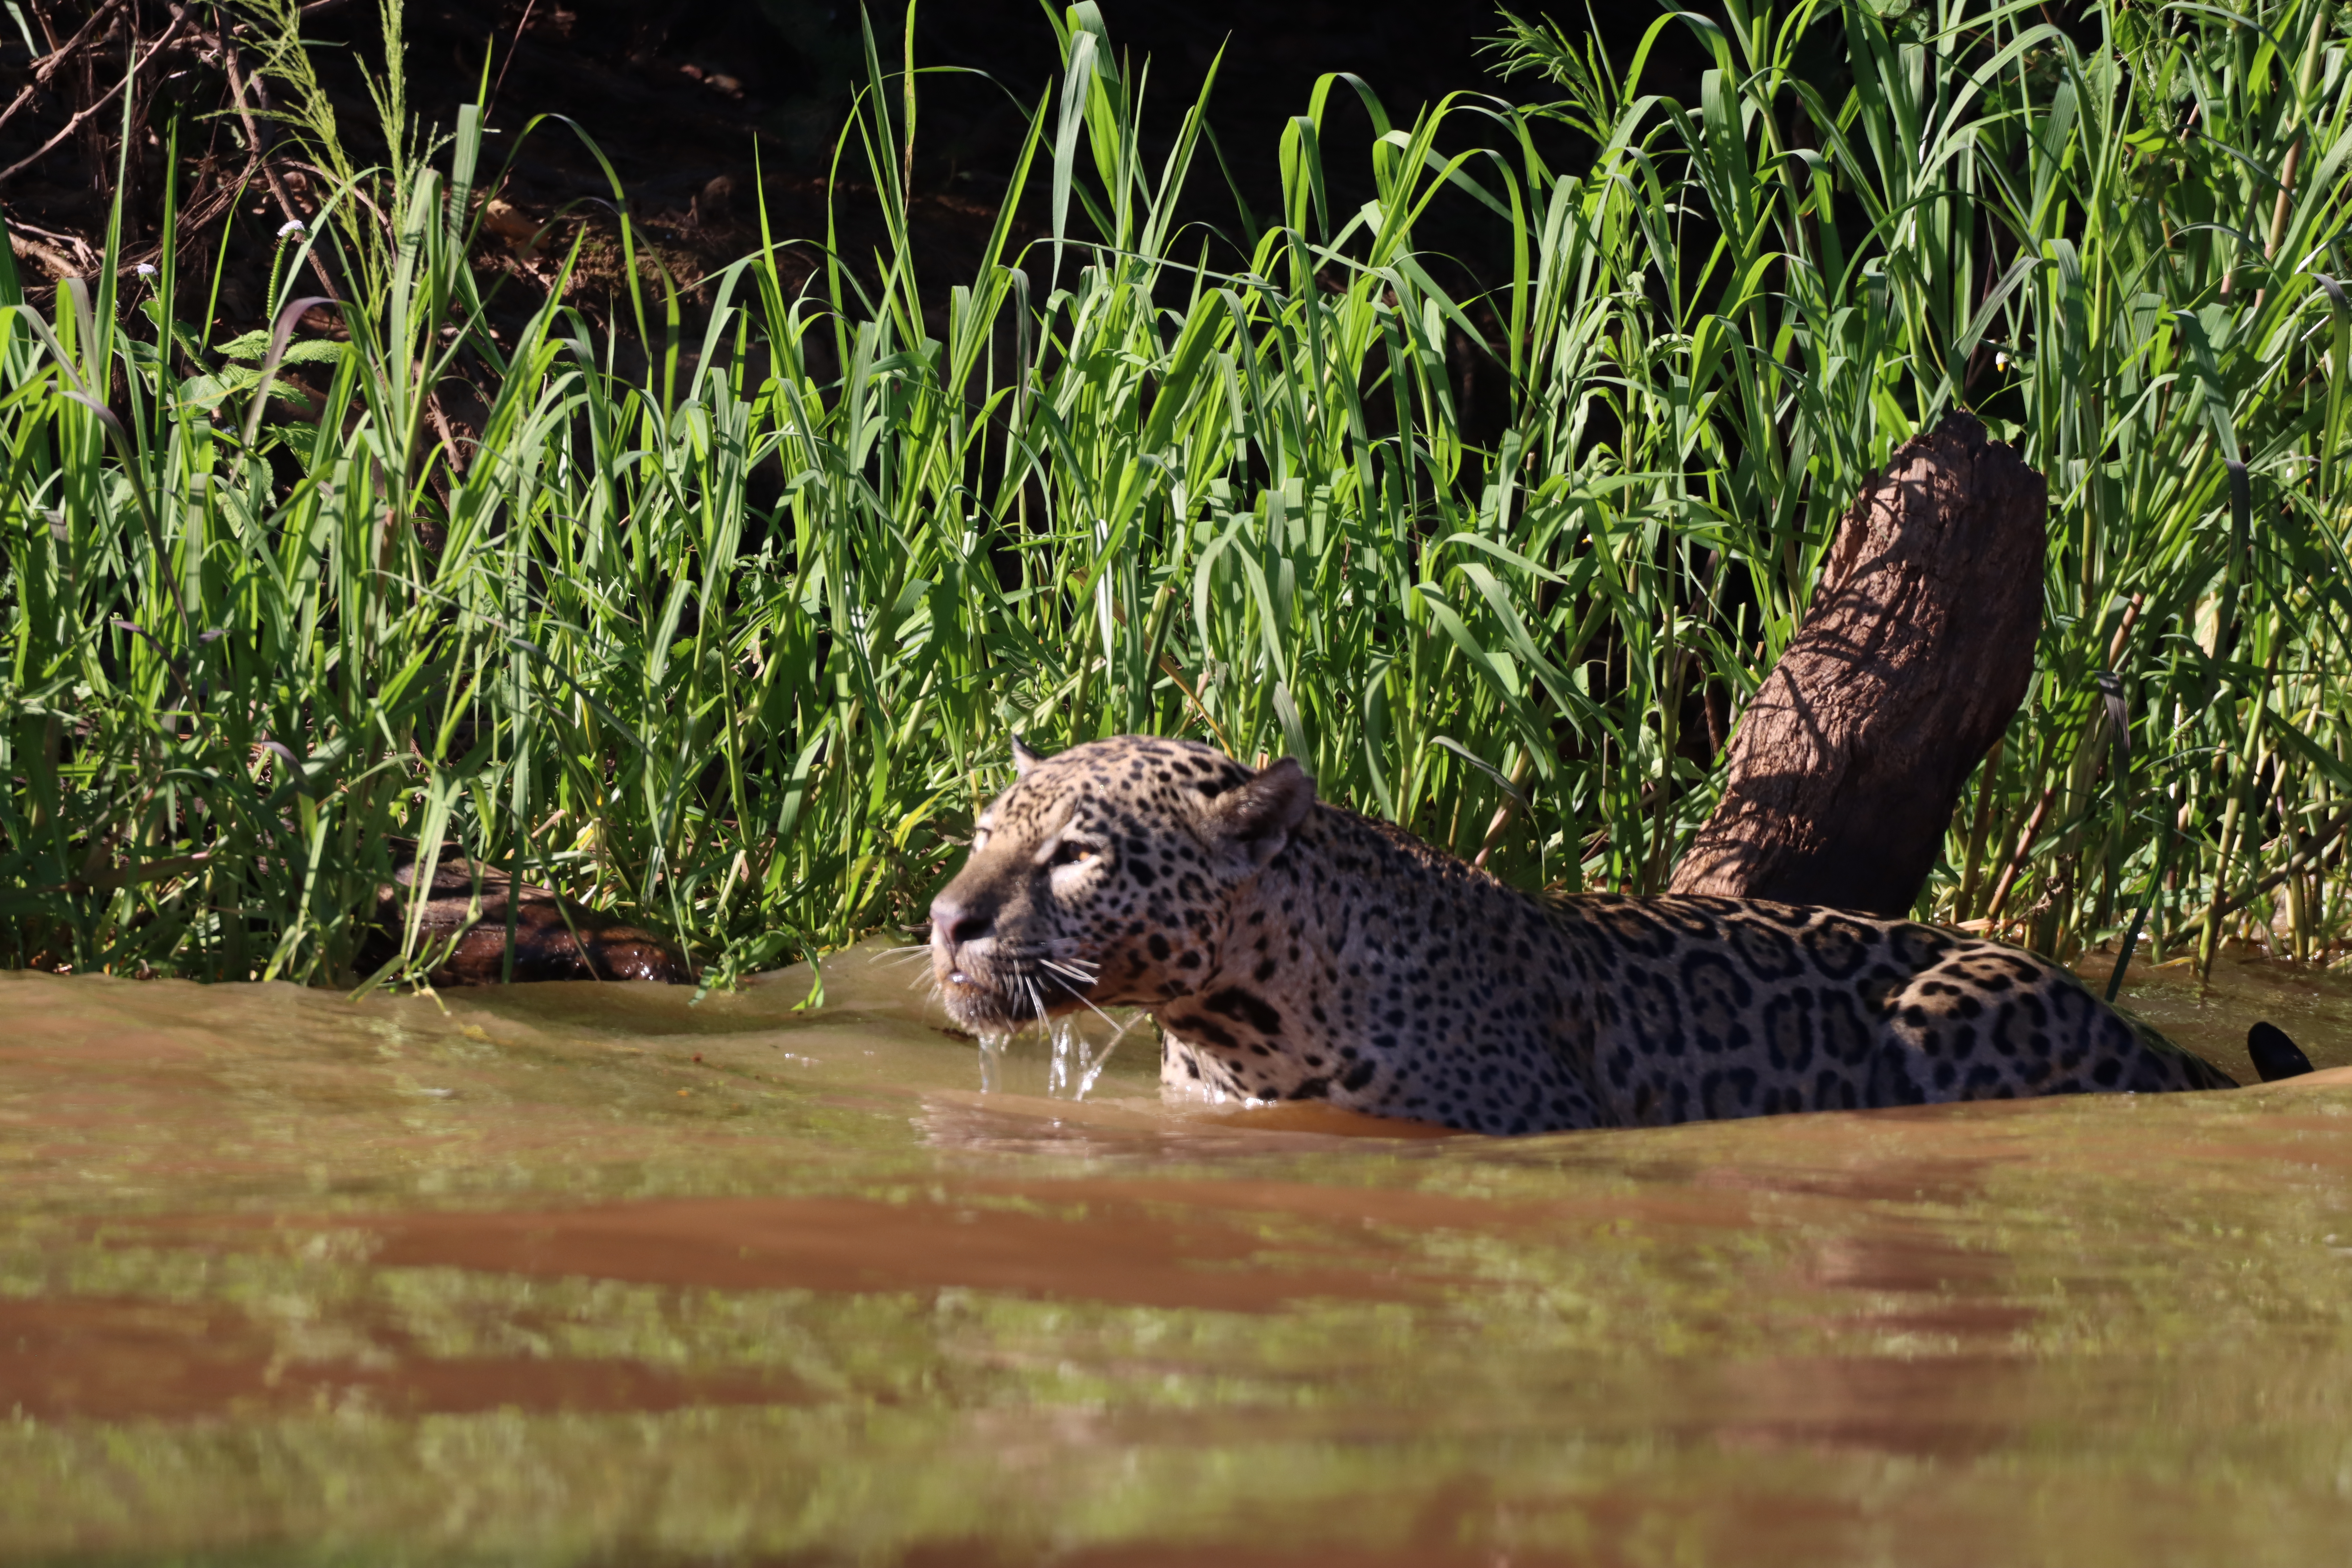
Jaguar: Marcela